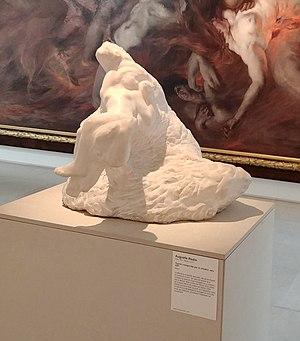
Psyché transportée par la Chimère, aussi connue sous le nom d'Amour et Psyché, est une sculpture en marbre d'Auguste Rodin datant d'environ 1907. Cette oeuvre mesure 48,5 cm de hauteur, 57 cm de largeur et 48,8 cm de profondeur. Elle est ni signée, ni datée. Hypothétiquement attribuée au praticien Mathet de 1905 à 1907.